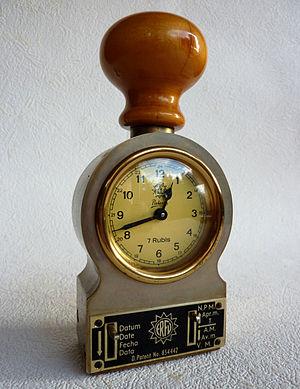
Tampon d'horodatage allemand, utilisé pour horodater des documents avec l'heure et la date actuelle, aux environs de 1960. Utilise une horloge mécanique à ressort sur huit jours.
L'horodatage est un mécanisme qui consiste à associer une date et une heure à un événement, une information ou une donnée informatique. Il a généralement pour but d'enregistrer l'instant auquel une opération a été effectuée.